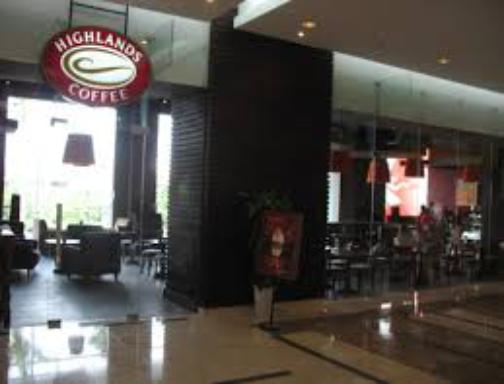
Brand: Highlands Coffee
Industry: Food